Austin Theory

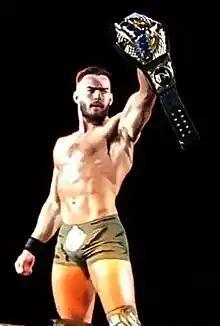
In WWE, Theory is a former two time United States Champion.

He made his professional wrestling debut on May 5, 2016, under the ring name Austin Theory, defeating A. R. Fox to win the WWA4 Heavyweight Championship. Theory made his Progress Wrestling debut on April 1, 2017, at a Progress and Evolve joint show, losing to Keith Lee in a four way match involving Jason Kincaid and Blaster McMassive. On August 12, 2016, Theory made his World Wrestling Network debut at Full Impact Pro (FIP)'s Heatstroke. He made his Evolve debut at Evolve 78 on February 24, 2017, defeating Darby Allin. In July, Theory acquired Priscilla Kelly as a valet. On December 18, at Evolve 97, he defeated Fred Yehi to win the FIP World Heavyweight Championship. On February 17, at Evolve 100, Theory failed to win the Evolve Championship from Zack Sabre Jr.. At Evolve 103 on April 6, Theory defeated Keith Lee to win the WWN Championship. On June 23, at Evolve 106, Theory lost the WWN Championship to Joey Janela, but retained the FIP World Heavyweight Championship against Janela and DJ Z in a triple threat match the next day. On September 30, he lost the FIP World Heavyweight Championship to Anthony Henry.